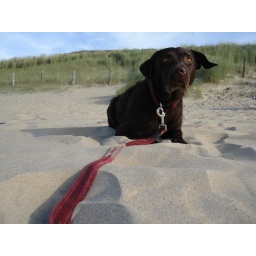
After catching the ball in the water for a zillion times I forced her to rest a while.